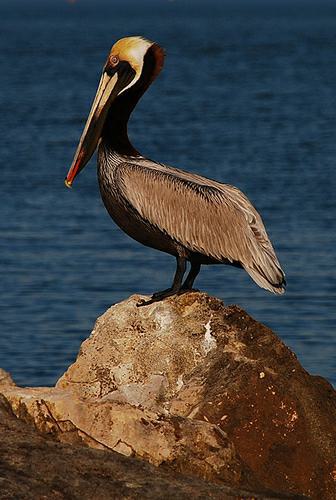
A photo of a brown pelican